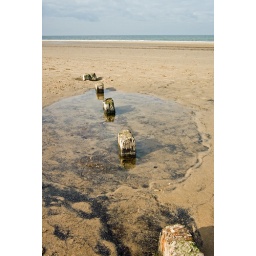
A Norfolk beach with wooden posts in Springtime